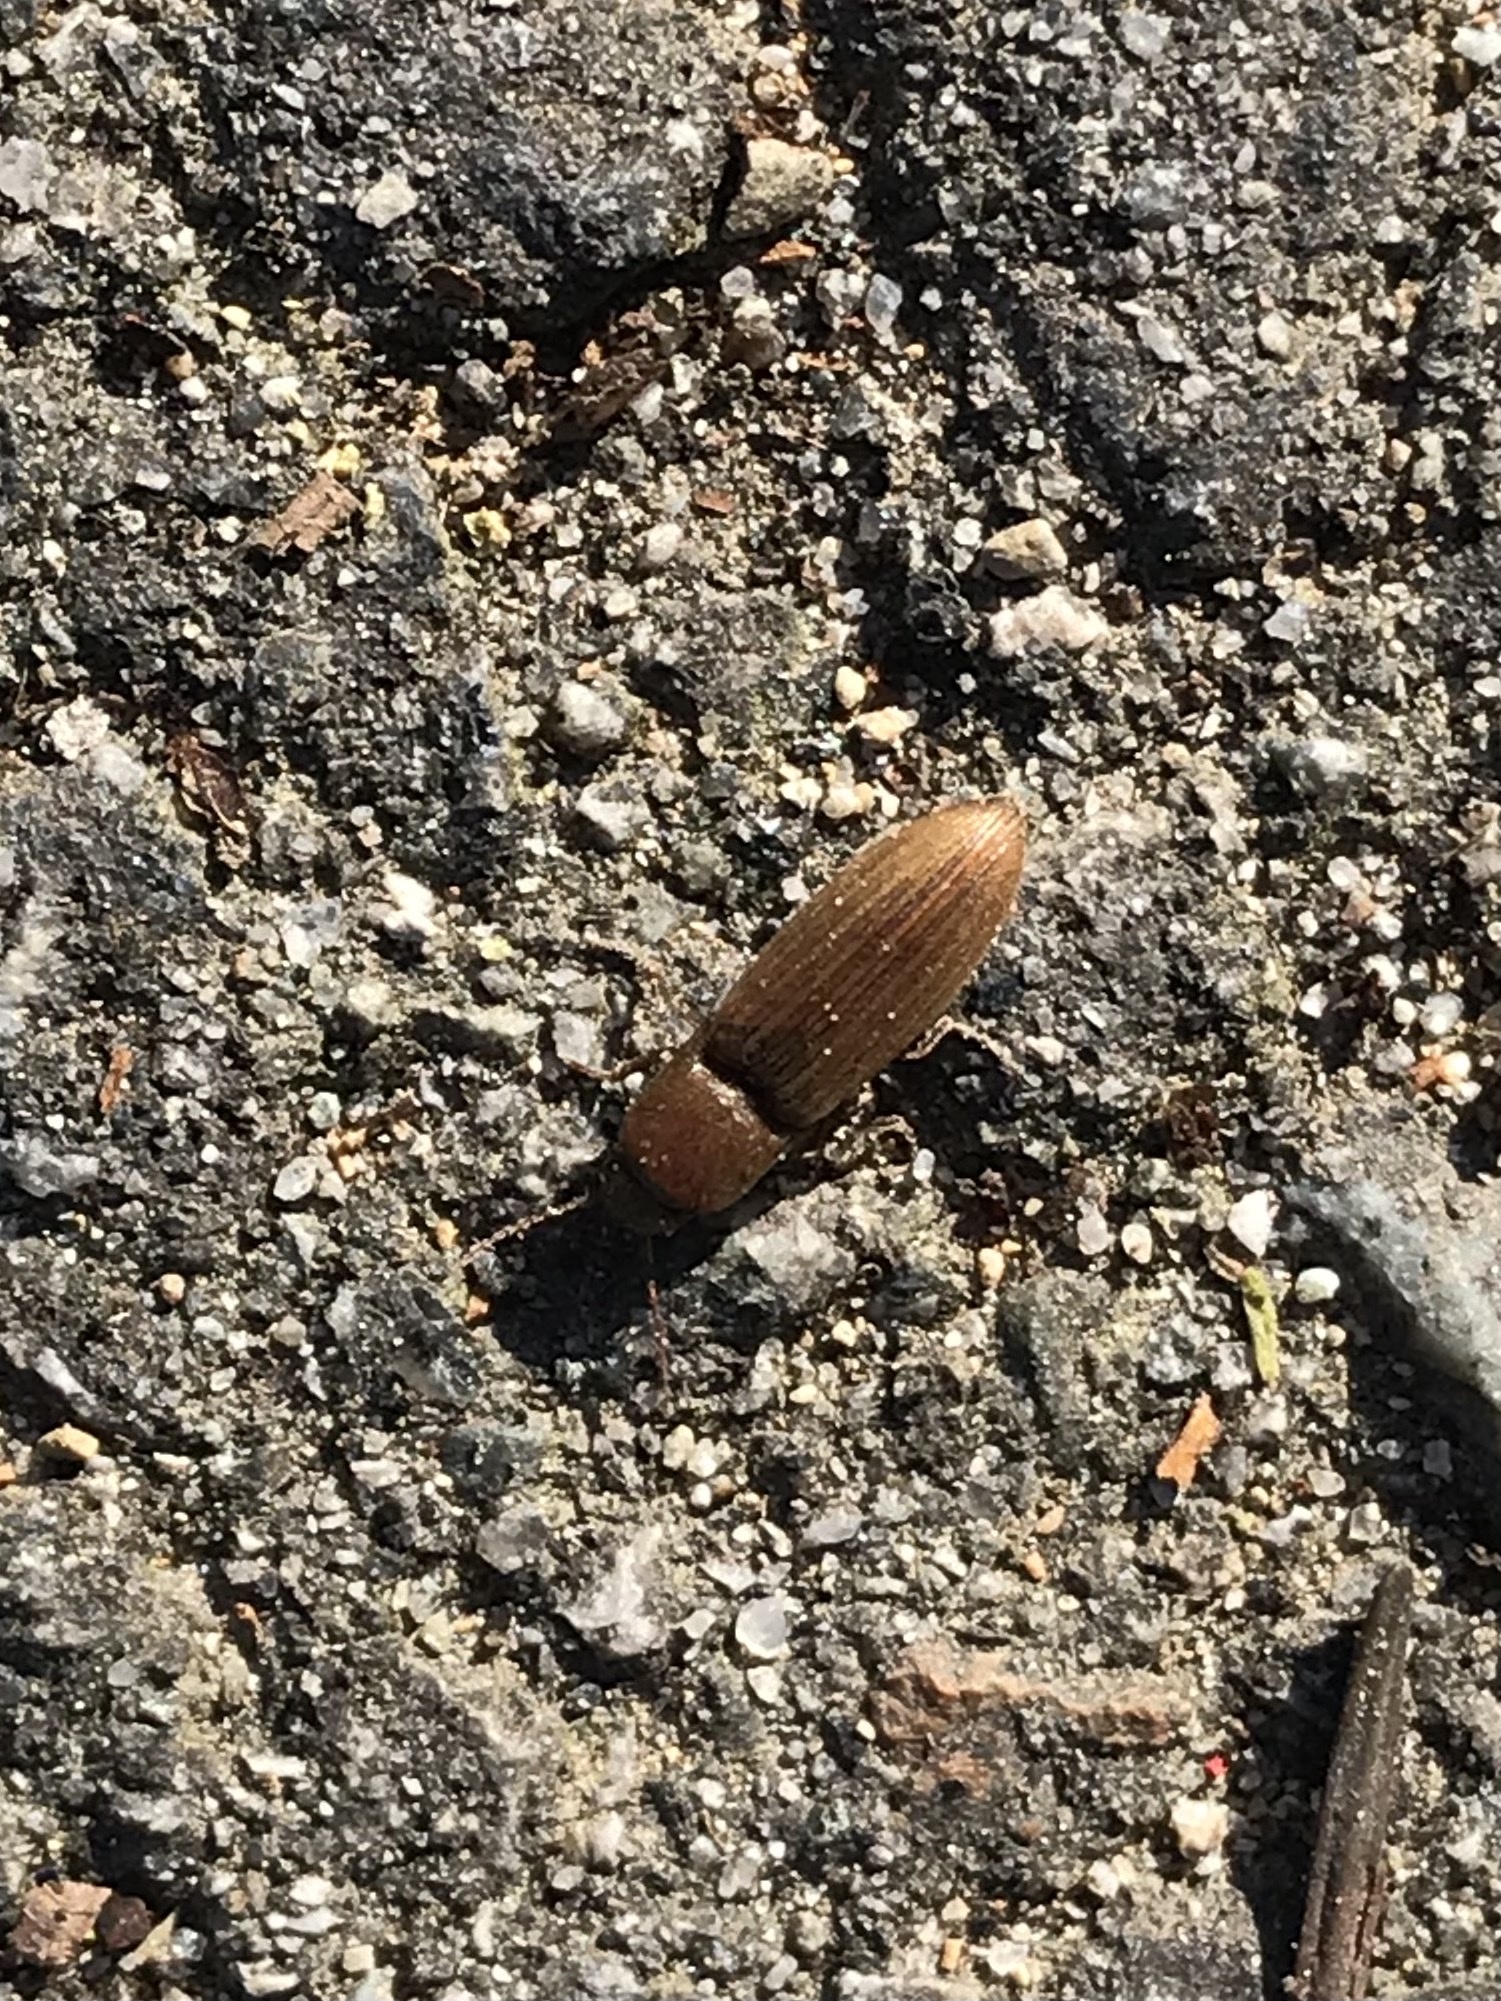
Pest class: clickbeetles_wireworms